Haraldsgade

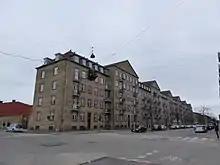
Np. 8:Haraldshus

The housing dev elopement at Haraldsgade 8 is from 1936 and was designed by Arthur Wittmaack and Vilhelm Hvalsøe.